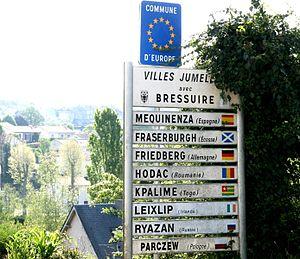
Français
Bressuire est une commune du centre-ouest de la France, située dans le département des Deux-Sèvres dont elle est l'une des deux sous-préfectures, au sein de la région Nouvelle-Aquitaine.